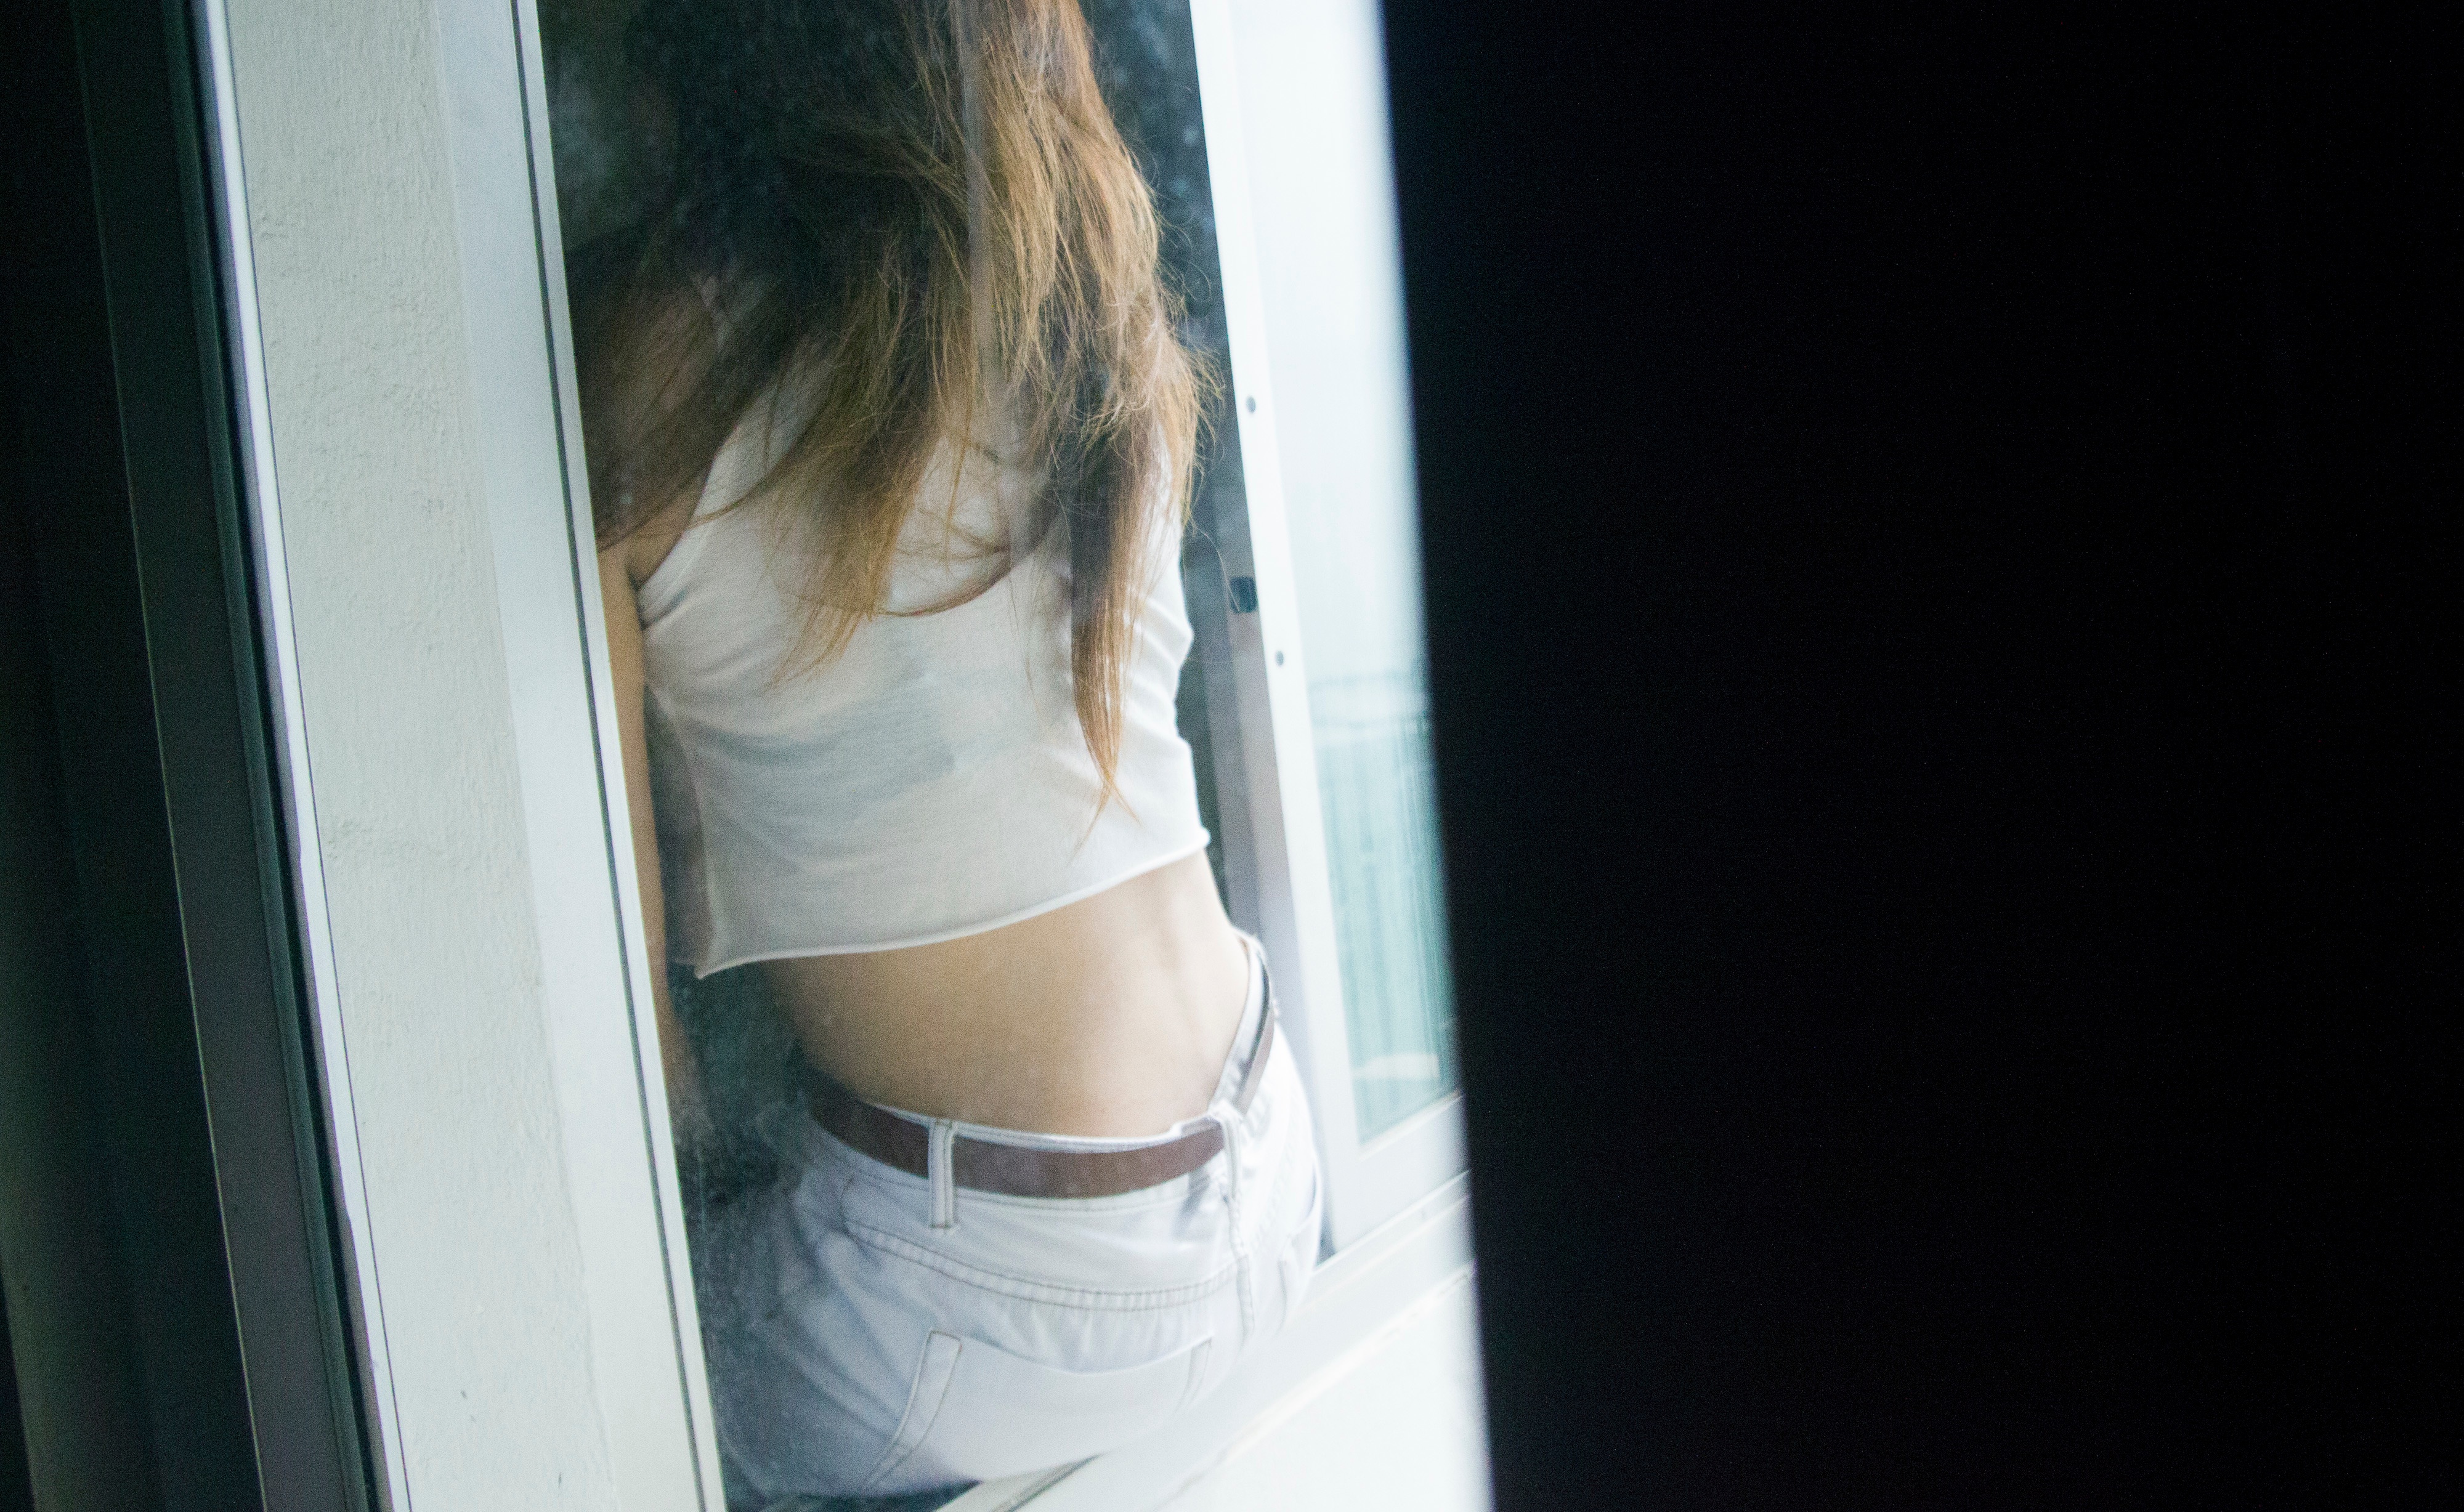
hand, person, girl, white, photography, portrait, blue, arm, human body, eye, head, photograph, skin, sense